Kalkar

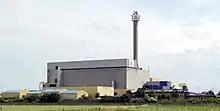
The Kalkar reactor in 2004

Kalkar was founded by Dirk VI of Cleves in 1230 and received city rights in 1242. It was one of the seven "capitals" of Cleves (called Kleve), until the line of the Duchy of Cleves died out in 1609, whereupon the city went over to the Margraviate of Brandenburg. Marie of Burgundy, Duchess of Cleves retired to Monreberg castle in Kalkar, where she founded a Dominican convent in 1455. Under her influence the city bloomed and artists were attracted to the favorable climate for cultural investment. She died at Monreberg castle in 1463.